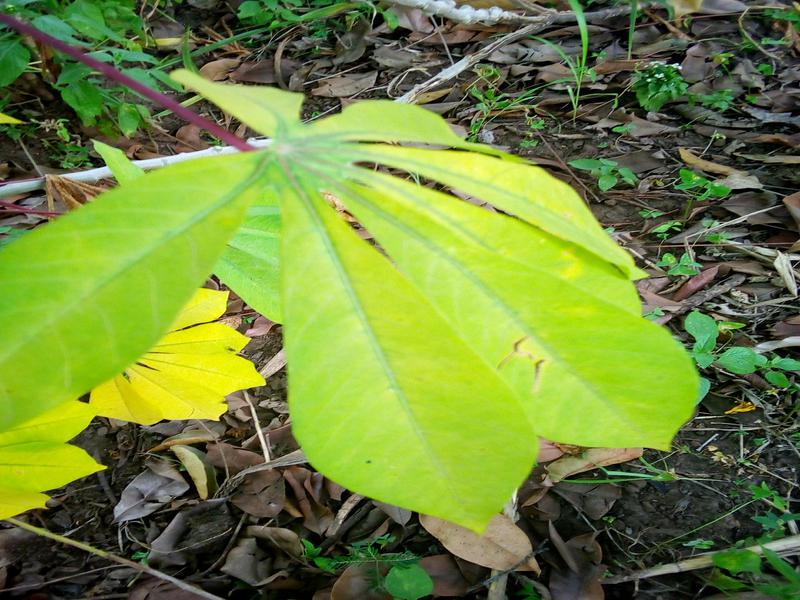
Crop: cassava
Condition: healthy